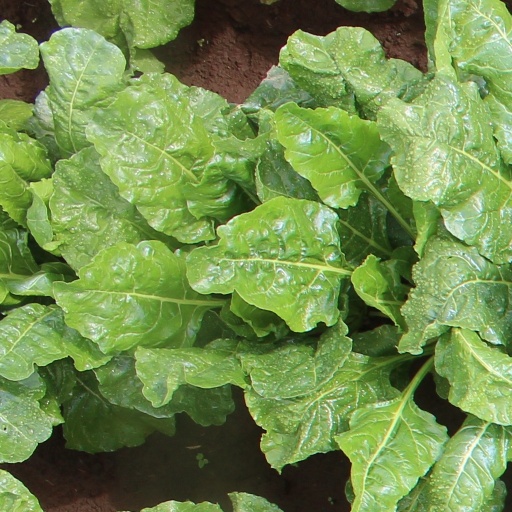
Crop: sugar beet